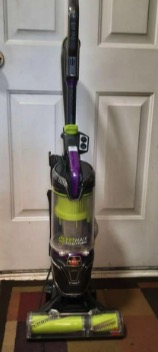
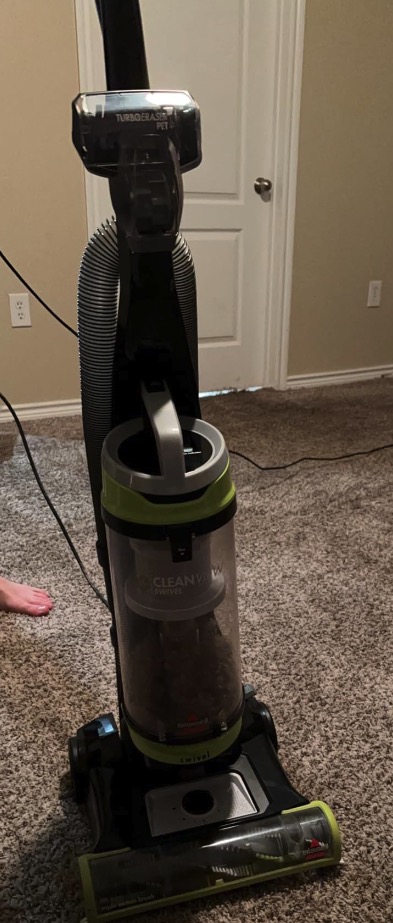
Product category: items_vacuum
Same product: no